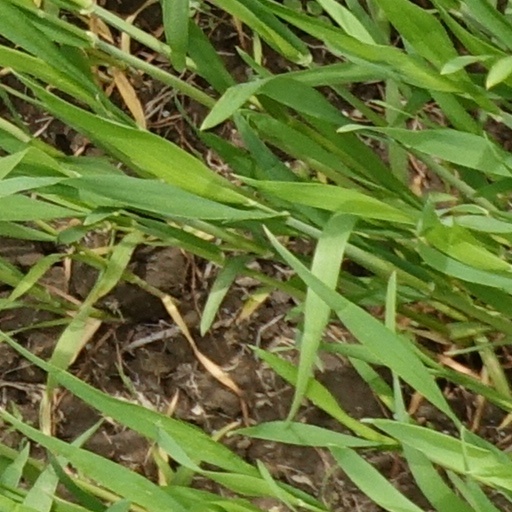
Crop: wheat